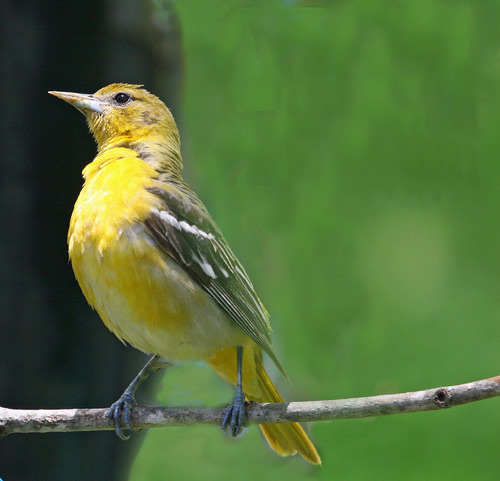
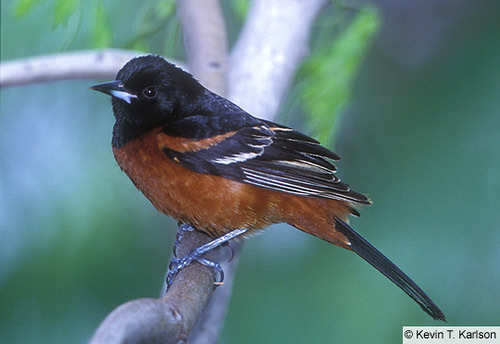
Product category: misc
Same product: yes